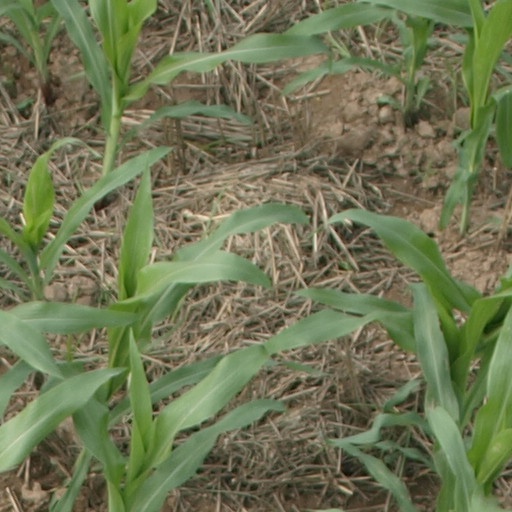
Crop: maize; corn